Larisa Miculeț

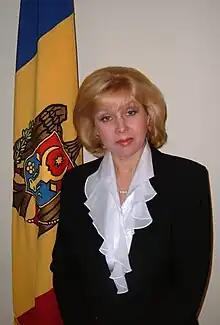

Miculeț was nominated by the President of the Republic of Moldova as Ambassador of the Republic of Moldova to Israel on December 21, 2005 and was also accredited from May 18, 2007, to the Republic of Cyprus. She was the first woman to be appointed as ambassador of Moldova to Israel. Ambassador Miculeț arrived in Israel on January 17, 2006, and officially assumed her post after presenting the Letters of Credence to the President of Israel Moshe Katsav on March 22, 2006. "I am not a feminist because I never felt any discrimination as a woman," says Miculeț. "But I had to work harder than a man to achieve my aims and prove that I'm good at what I'm doing."